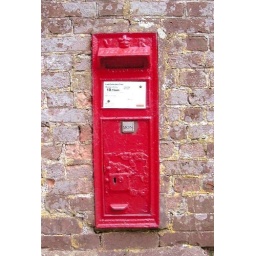
A classic VR wall box from the hamlet of Kelly in West Devon.